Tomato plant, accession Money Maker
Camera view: tilt-top (135 deg); turntable rotation: 90 degrees
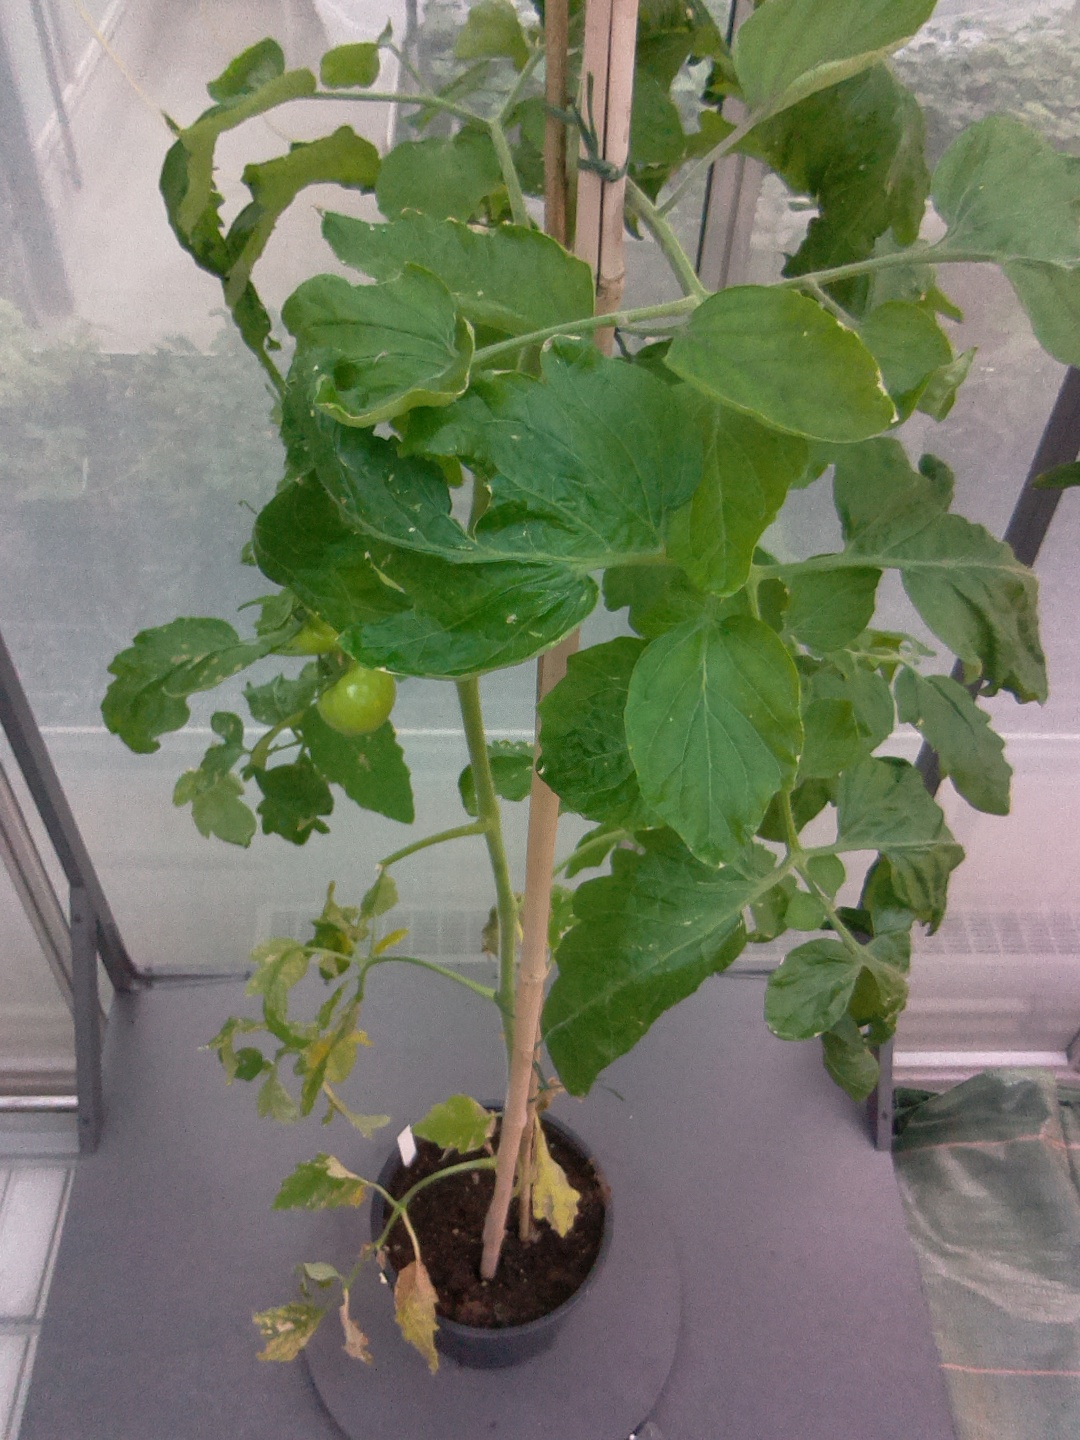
BBCH growth stage 75: 50%-60% of final fruit size